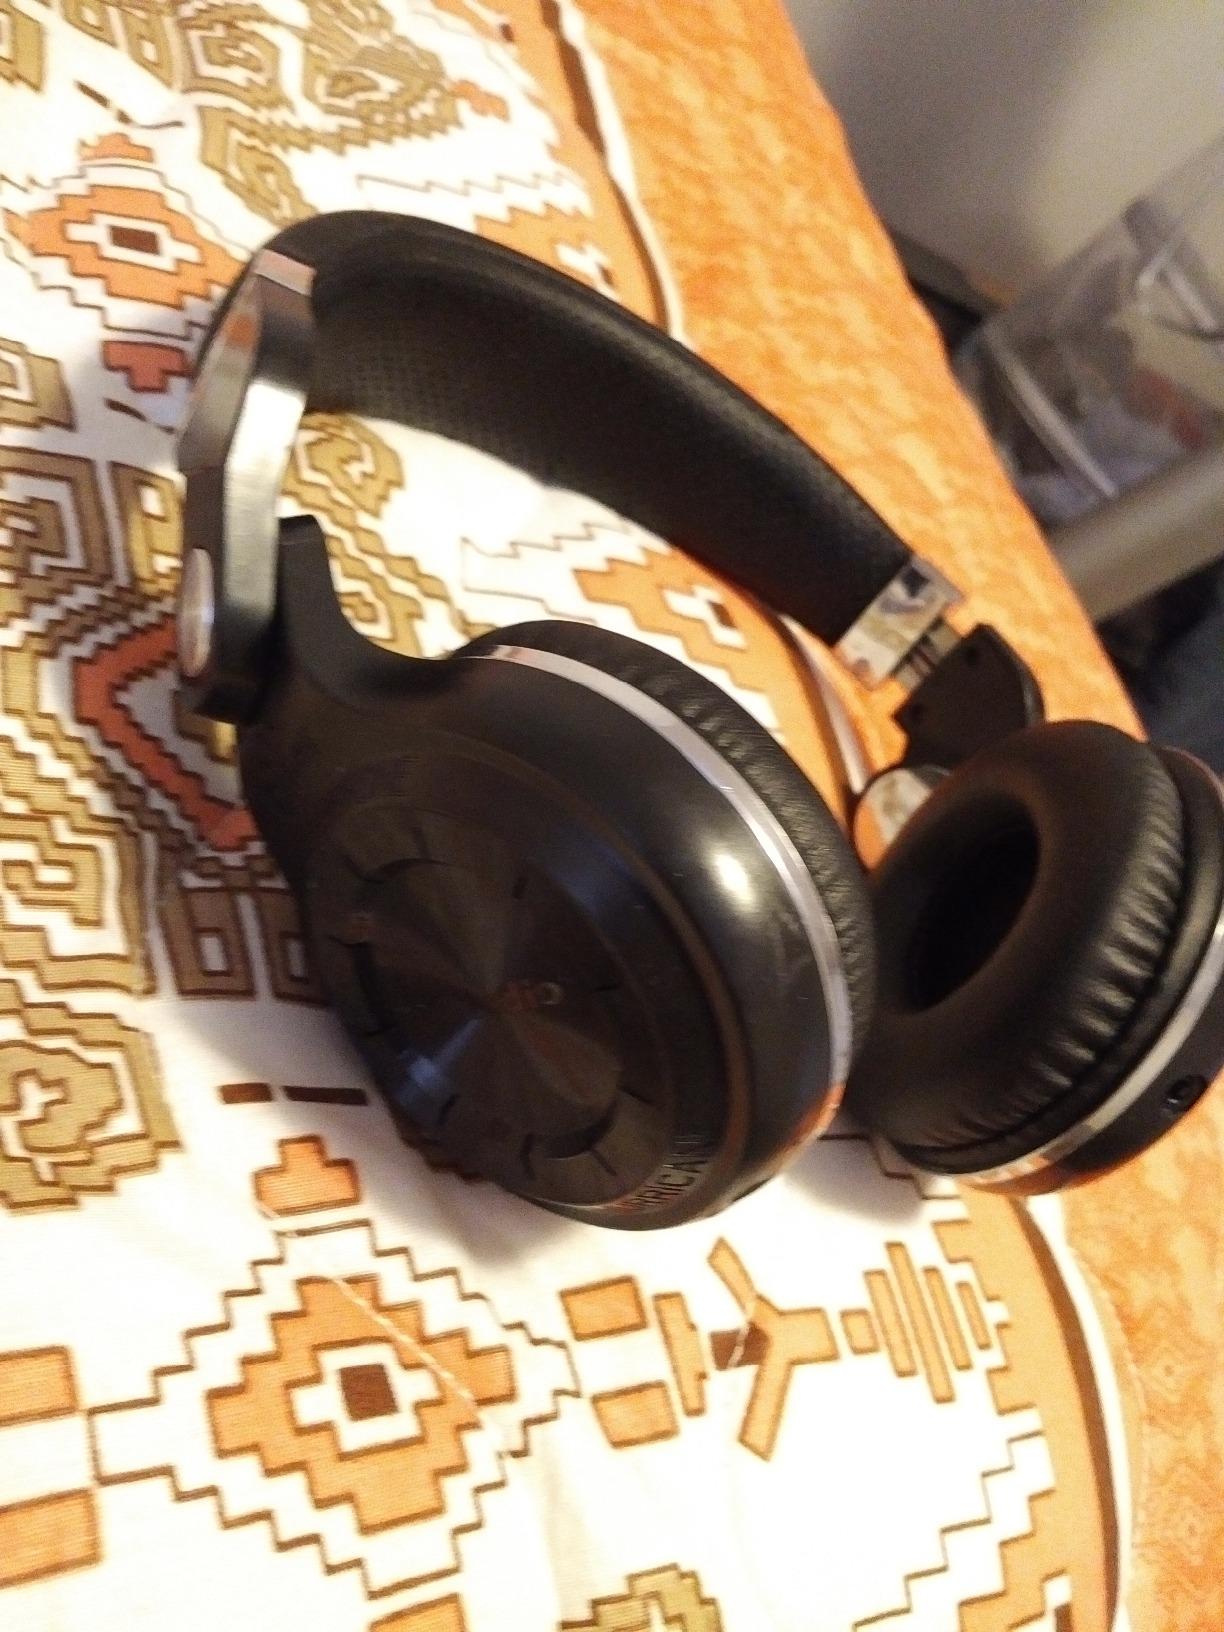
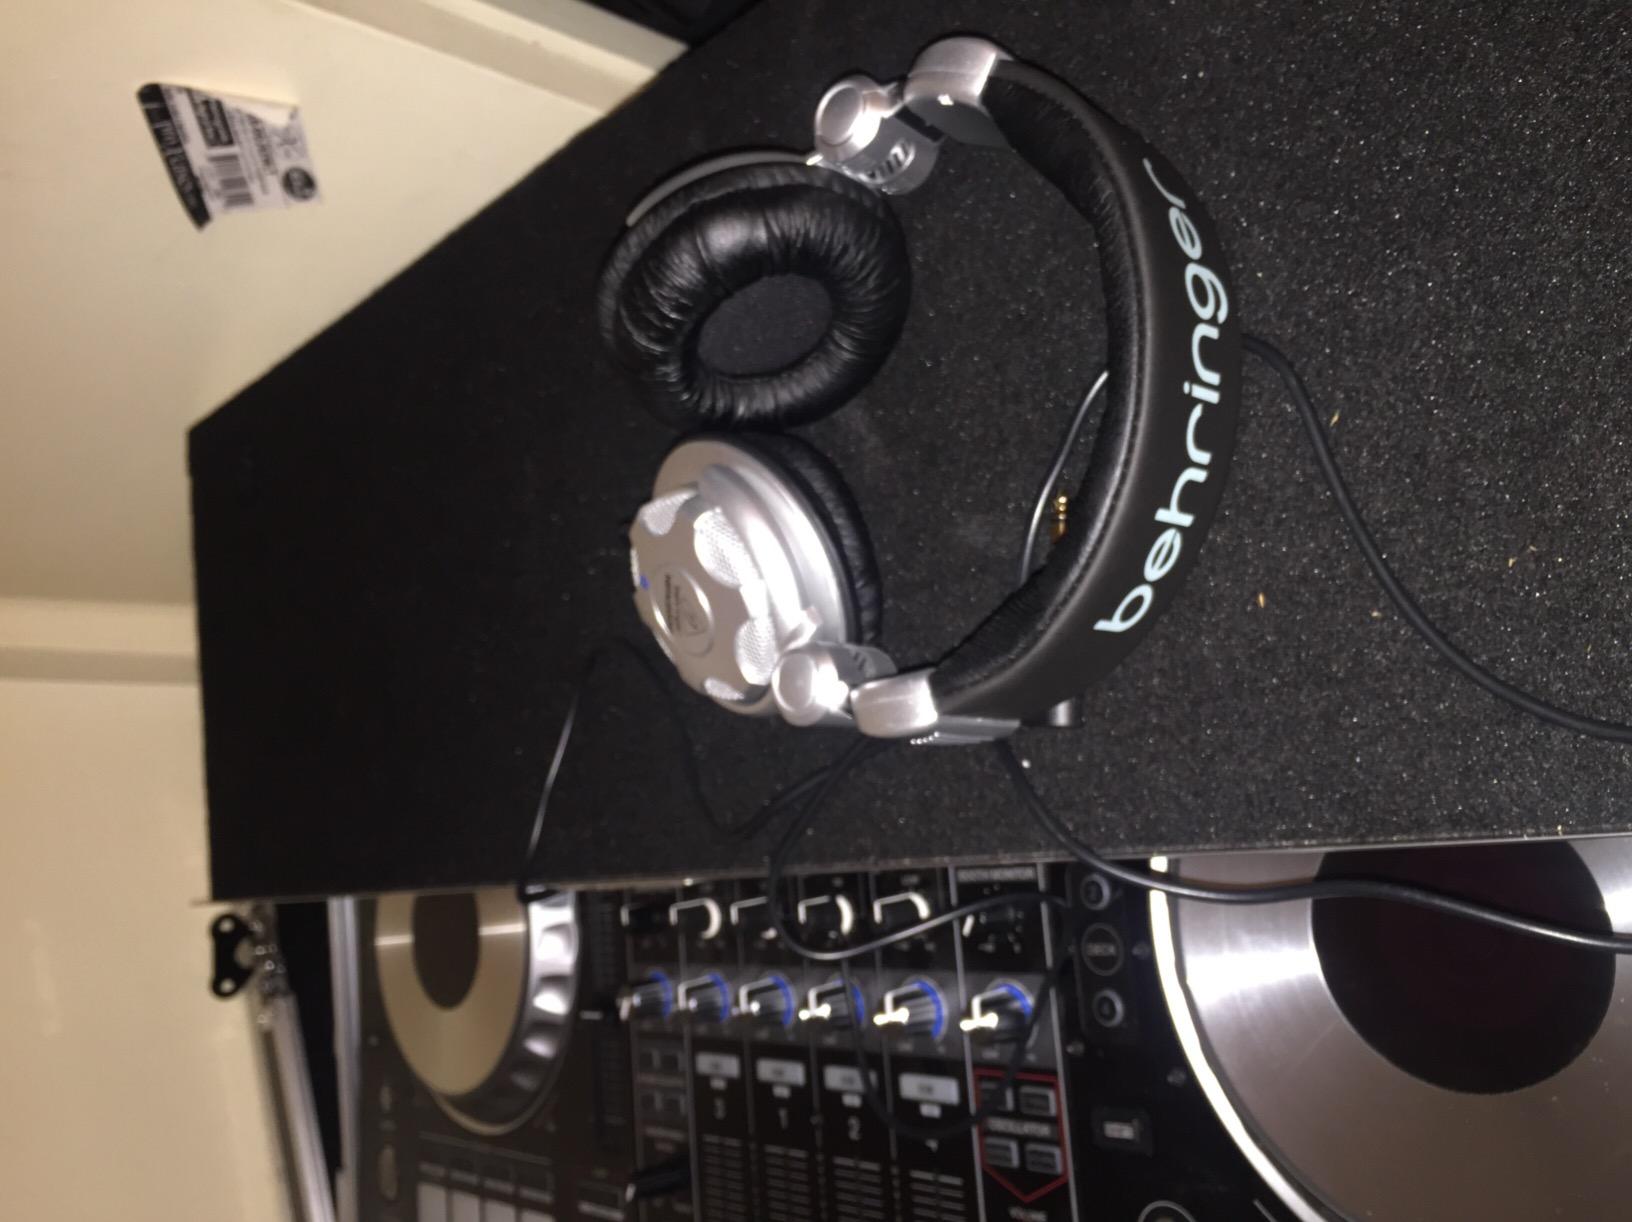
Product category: headphones
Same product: no